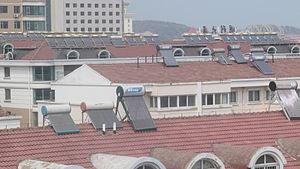
Cheauffe-eau solaire à Weihai, province de Shandong, Chine. Comme dans le reste de la Chine, cette technologie est un grand succès dans cette ville. 中文: 太阳能在威海市，山东省，中国大陆。
Le présent article traite du secteur énergétique en République populaire de Chine.
Un bâtiment à énergie positive est un bâtiment qui produit plus d’énergie qu'il n’en consomme pour son fonctionnement. Cette différence de consommation est généralement considérée sur une période lissée d'un an. Si la période est très courte, on parle plutôt de bâtiment autonome.
Un chauffe-eau solaire est un dispositif de captage de l'énergie solaire destiné à fournir partiellement ou totalement de l'eau chaude sanitaire.
L'énergie solaire en Chine connait une croissance très rapide depuis la mise en place de politiques de soutien à partir de 2008-2009, bien que le potentiel solaire de la Chine soit surtout important dans les régions de l'ouest, désertiques, éloignées des centres d'activités économiques, en grande partie côtiers.